Don Coryell

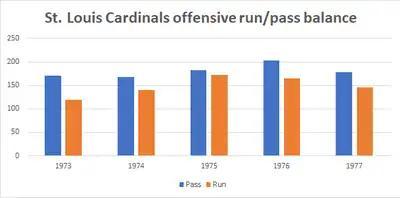
The Cardinals' average passing yards per game (in blue) and average rushing yards per game (in orange), for each season that Coryell was the head coach

In 1968 and 1969 Coryell had future NFL quarterback Dennis Shaw as his starter, and his offense shifted back towards the pass. Coryell was able to lure Shaw away from USC, where McKay had used him as a tight end. The Aztecs finished 9–0–1 in 1968. They declined to accept any bowl invitations, and had withdrawn from the CCAA in advance of joining the new Pacific Coast Athletic Association (PCAA) the following season, but were voted the No. 1 small college team in the UPI poll and No. 2 by the AP. In 1969, the team played in the top-tier University Division for the first time and faced higher-rated teams than in previous years. Nonetheless, the Aztecs posted their second 11–0 record of Coryell's tenure, scoring over 40 points in seven of their games and only once winning by fewer than 10 points. They became the first PCAA champions with a 6–0 conference record, ranked No. 18 in the UPI poll, and defeated Boston University 28–7 in the Pasadena Bowl. Coryell continued to build a reputation as a top passing coach; Shaw was the nation's top passer with over 3,000 yards, and set NCAA records for touchdown passes in a game (9) and in a season (39). As a team, the Aztecs ranked first in the nation in passing yards, total yards and points scored. Coryell said of his offensive philosophy, "The quickest way to move the football is with the pass. That's the shortest route to the end zone."